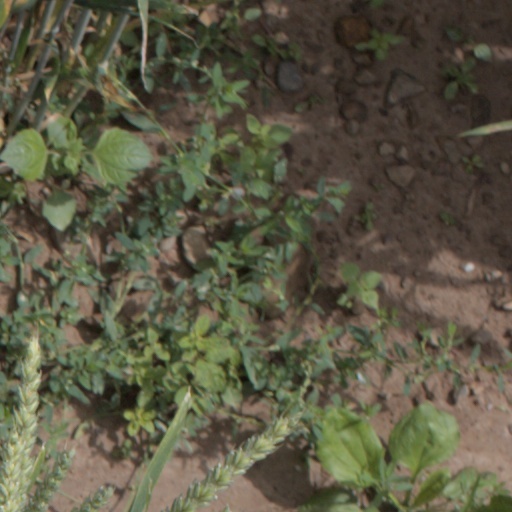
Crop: wheat